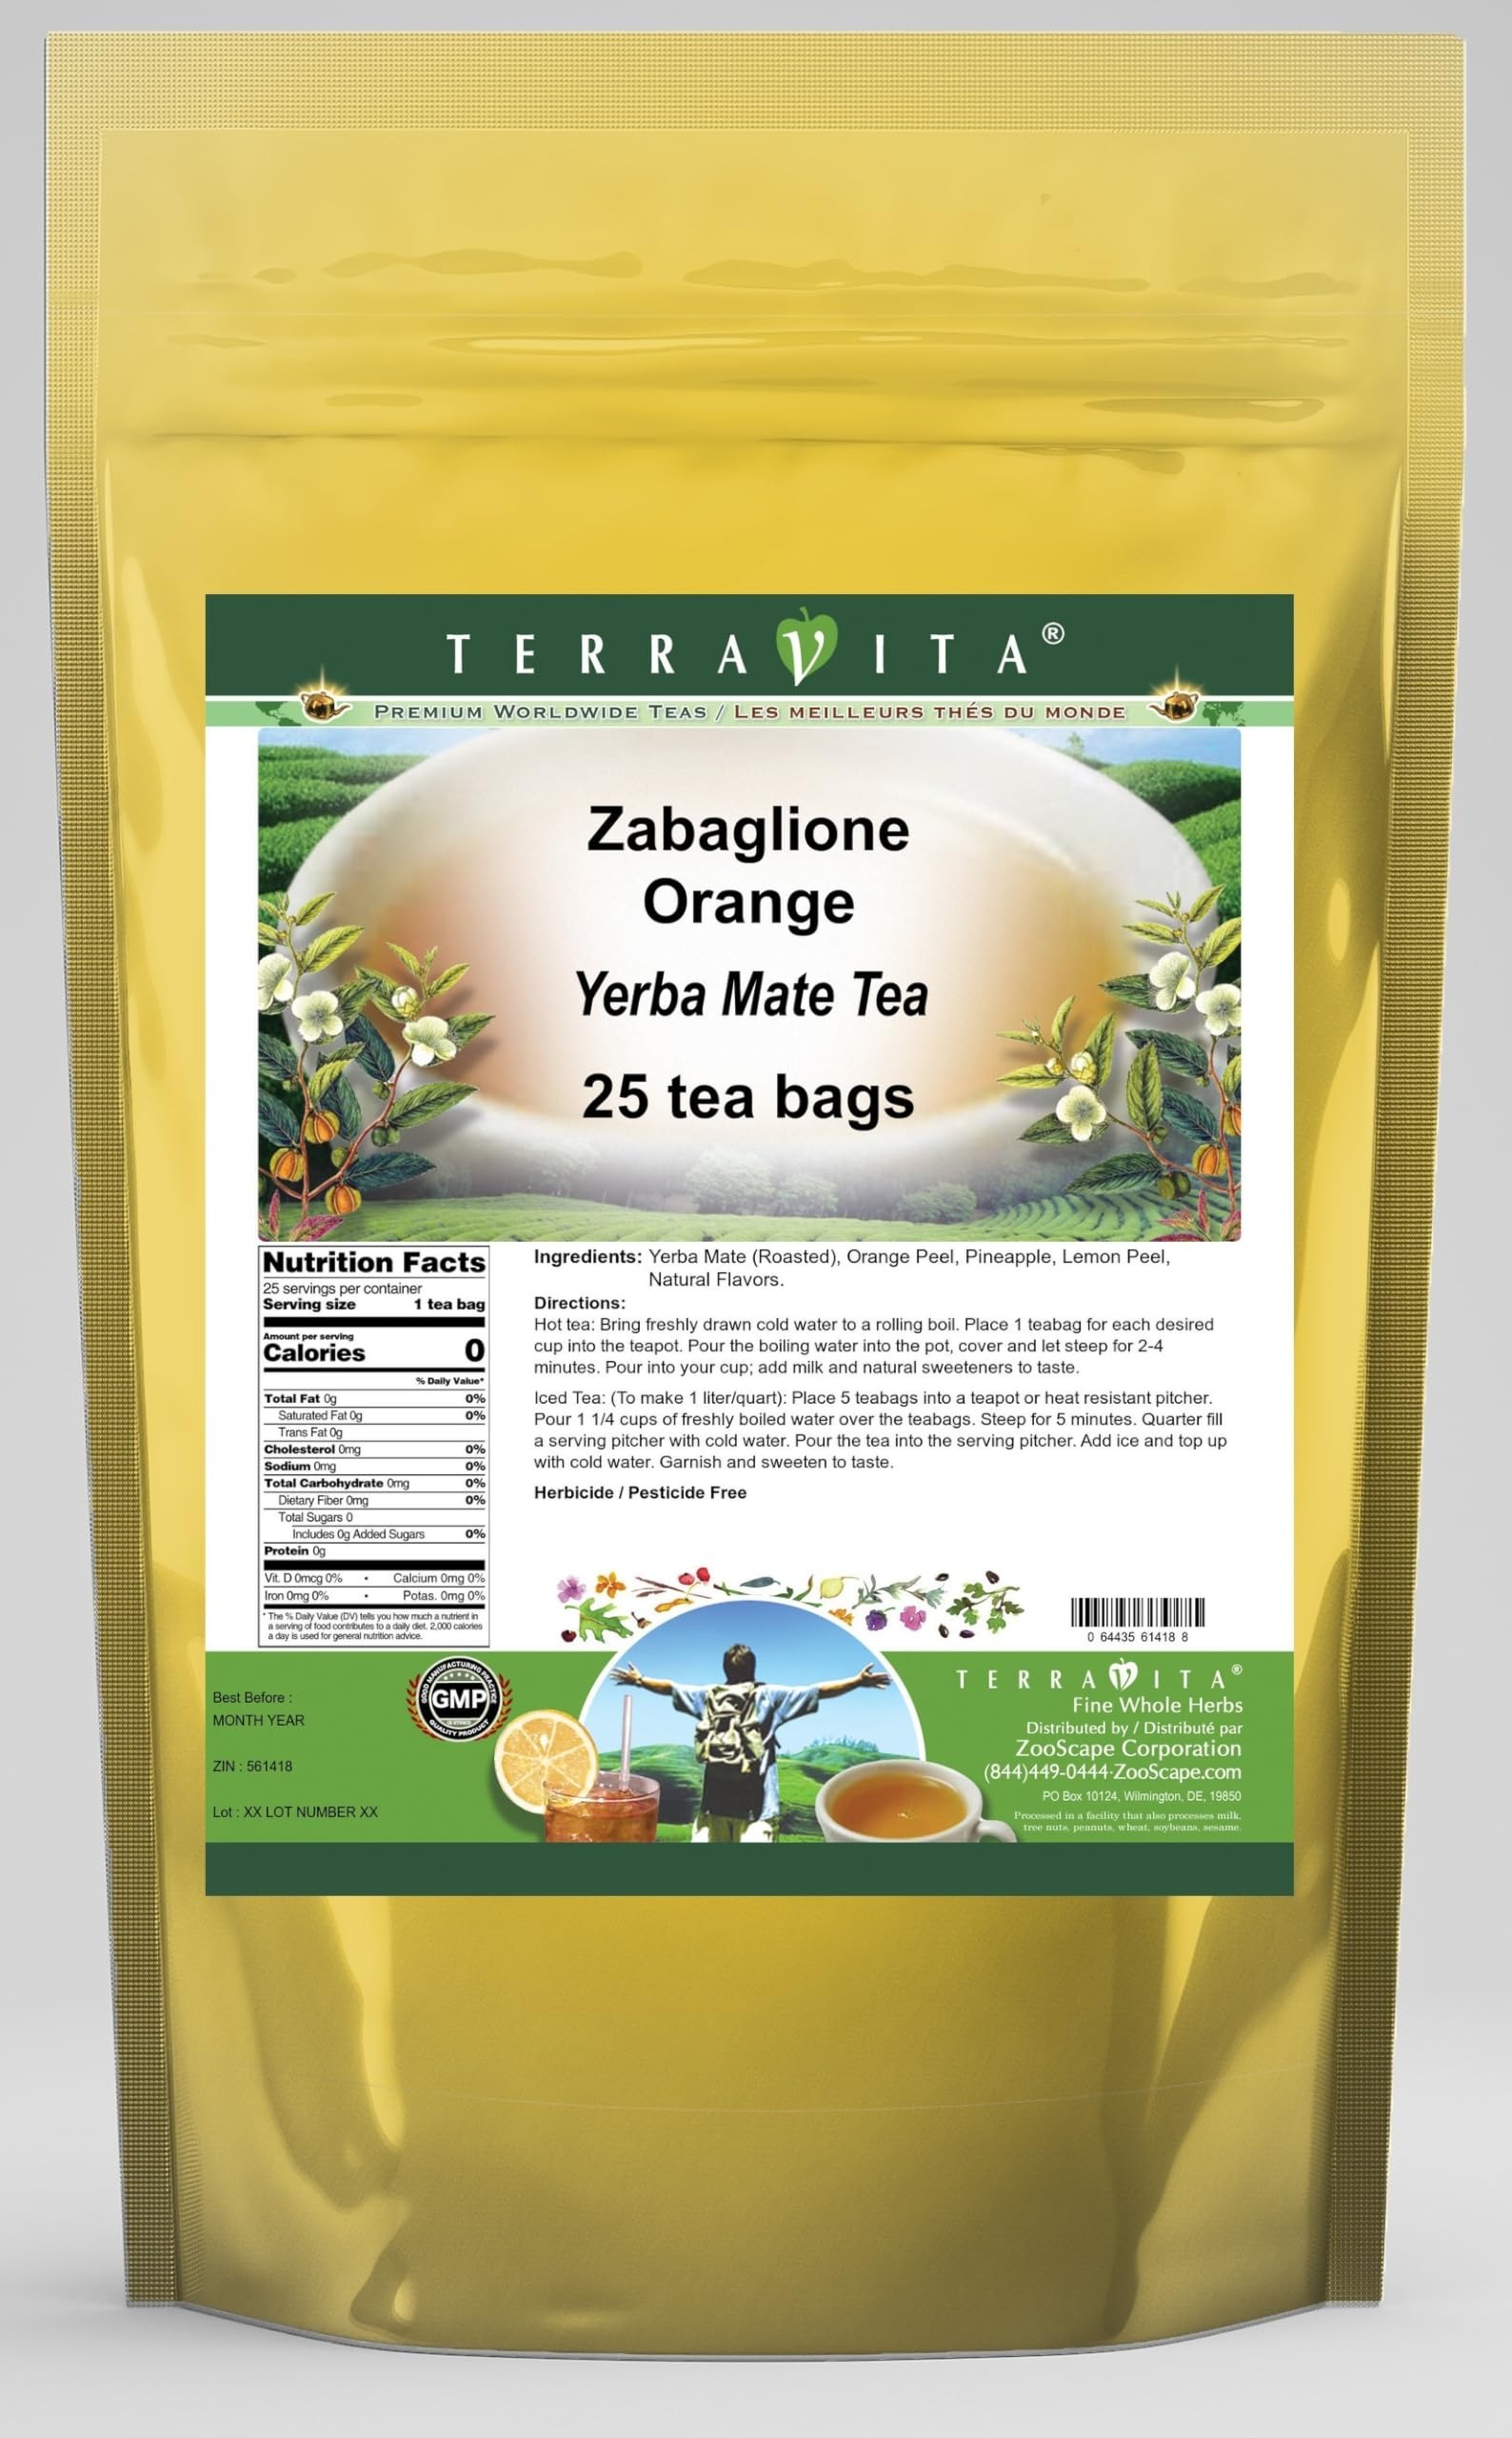
Item Name: Zabaglione Orange Yerba Mate Tea (25 tea bags, ZIN: 561418)
Bullet Point: Our Zabaglione Orange Yerba Mate tea is a scrumptuous all-natural flavored Yerba Mate coffee substitute with Orange Peel, Pineapple and Lemon Peel that will refresh you with its terrific taste! You will enjoy the earthy and acidity-free Zabaglione Orange aroma and flavor again and again! - Ingredients: Yerba Mate, Orange Peel, Pineapple, Lemon Peel and Natural Zabaglione Orange Flavor.
Product Description: Our Zabaglione Orange Yerba Mate tea is a scrumptuous all-natural flavored Yerba Mate coffee substitute with Orange Peel, Pineapple and Lemon Peel that will refresh you with its terrific taste! You will enjoy the earthy and acidity-free Zabaglione Orange aroma and flavor again and again! - Ingredients: Yerba Mate, Orange Peel, Pineapple, Lemon Peel and Natural Zabaglione Orange Flavor. - Hot tea brewing method: Bring freshly drawn cold water to a rolling boil. Place 1 teabag for each desired cup into the teapot. Pour the boiling water into the pot, cover and let steep for 2-4 minutes. Pour into your cup; add milk and natural sweeteners to taste. - Iced tea brewing method: (To make 1 liter/quart): Place 5 teabags into a teapot or heat resistant pitcher. Pour 1 1/4 cups of freshly boiled water over the teabags. Steep for 5 minutes. Quarter fill a serving pitcher with cold water. Pour the tea into the serving pitcher. Add ice and top up with cold water. Garnish and sweeten to taste. - TerraVita is an exclusive line of premium-quality, natural source products that use only the finest, purest and most potent ingredients found around the world. TerraVita is hallmarked by the highest possible standards of purity, potency, stability and freshness. All of our products are prepared with the highest elements of quality control, from raw materials through the entire manufacturing process, up to and including the moment that the bottles or bags are sealed for freshness and shipped out to you. Our highest possible standards are certified by independent laboratories and backed by our personal guarantee. - TerraVita exists to meet and ensure your family's health and wellness without the harmful effects of chemicals and health products. We strive to make all of our products affordable a
Value: 25.0
Unit: Count

Price: 19.6